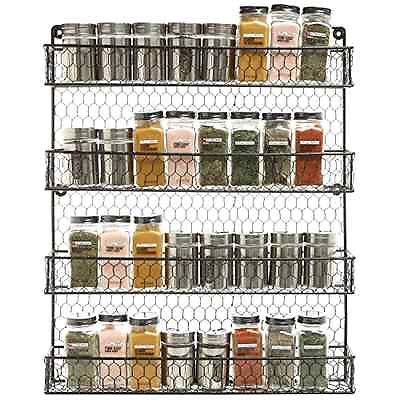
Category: cabinet